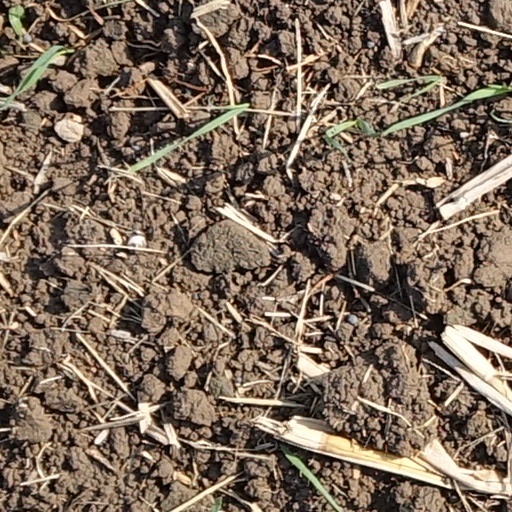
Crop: wheat